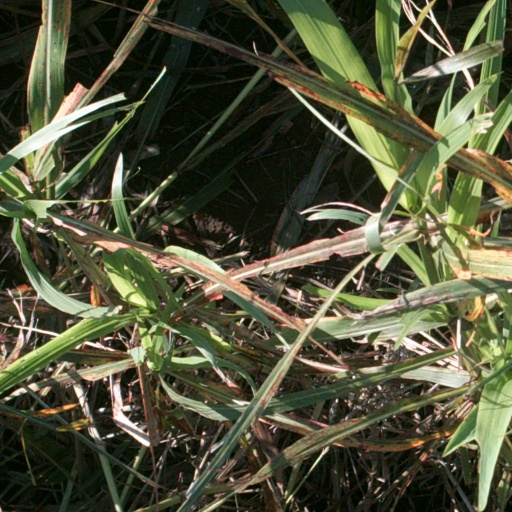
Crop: sorghum